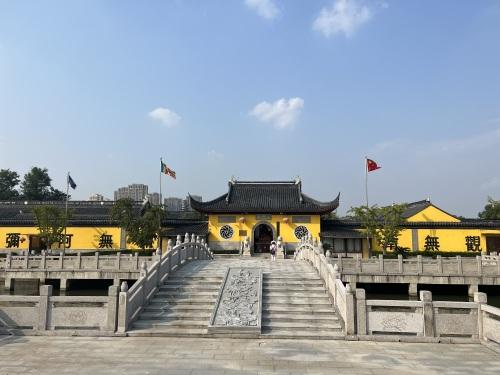
地标名称：东吴寺
所在城市：苏州市·吴中区